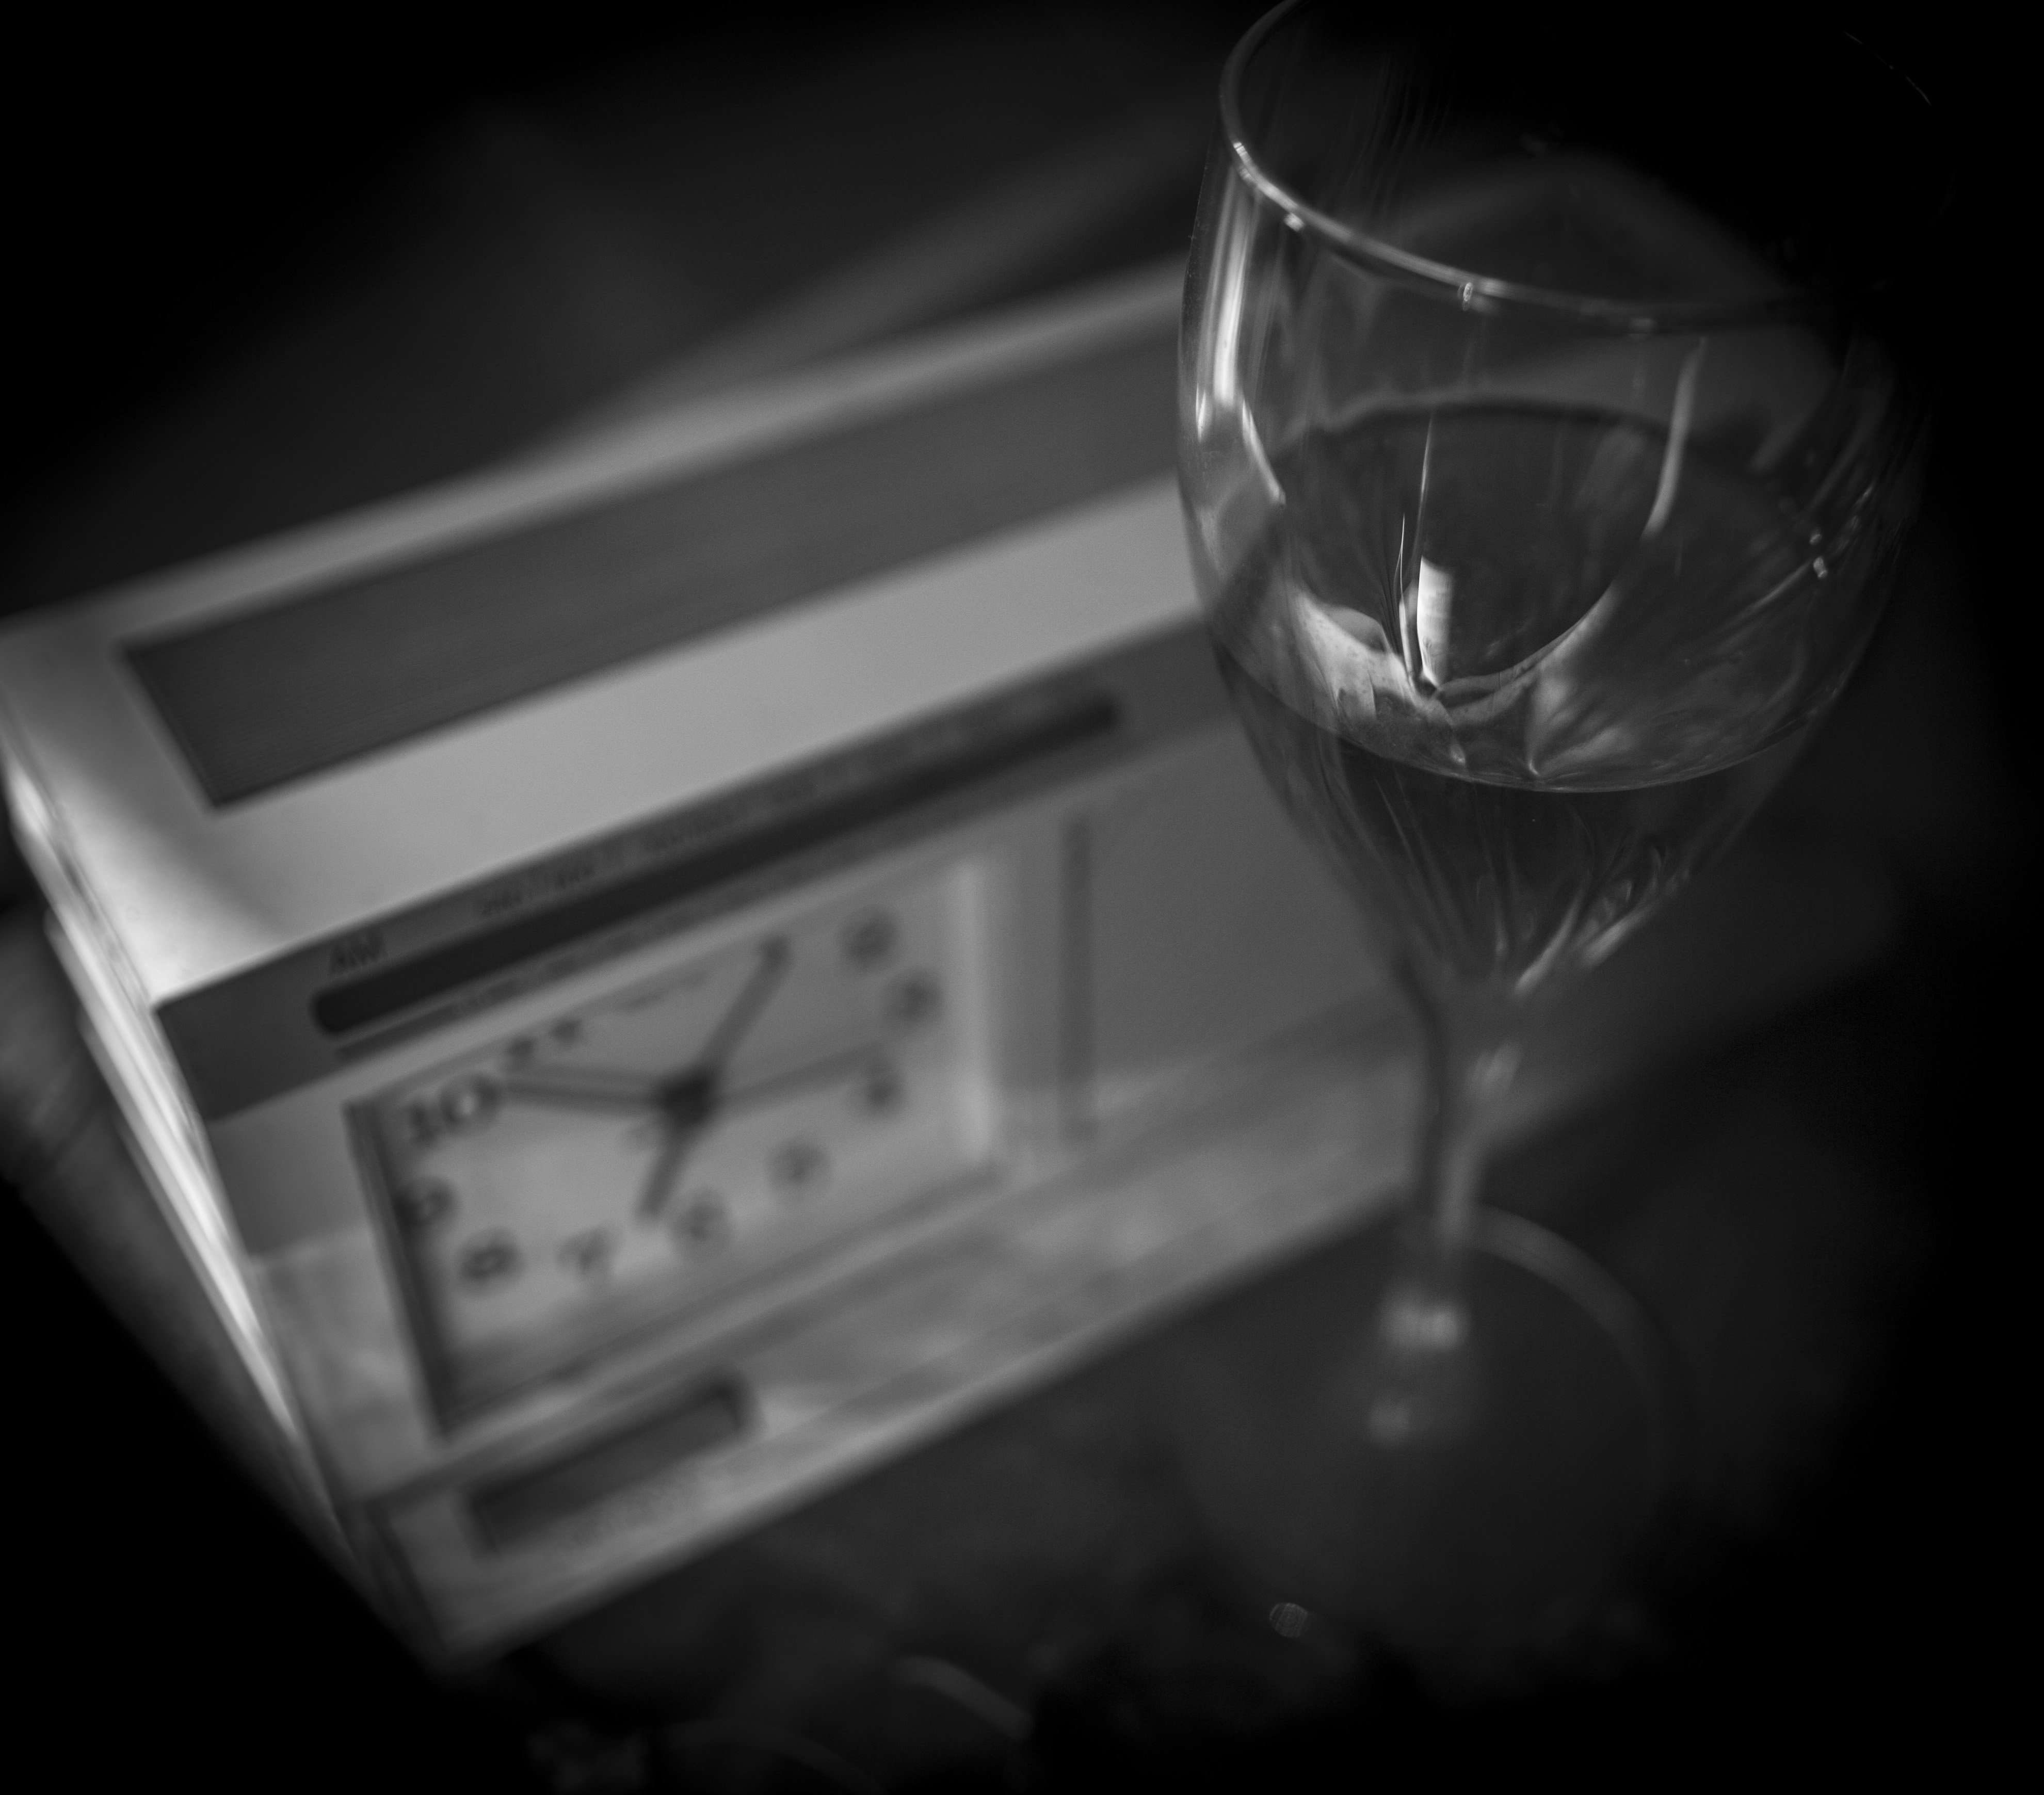
white, black, autumn, vine, time, clock, sweet, love, wine glass, stemware, drinkware, glass, black and white, still life photography, monochrome, monochrome photography, photography, Snifter, champagne stemware, tableware, darkness, drink, Transparent material, stock photography, barware, alcohol, style, red wine, flash photography, wine